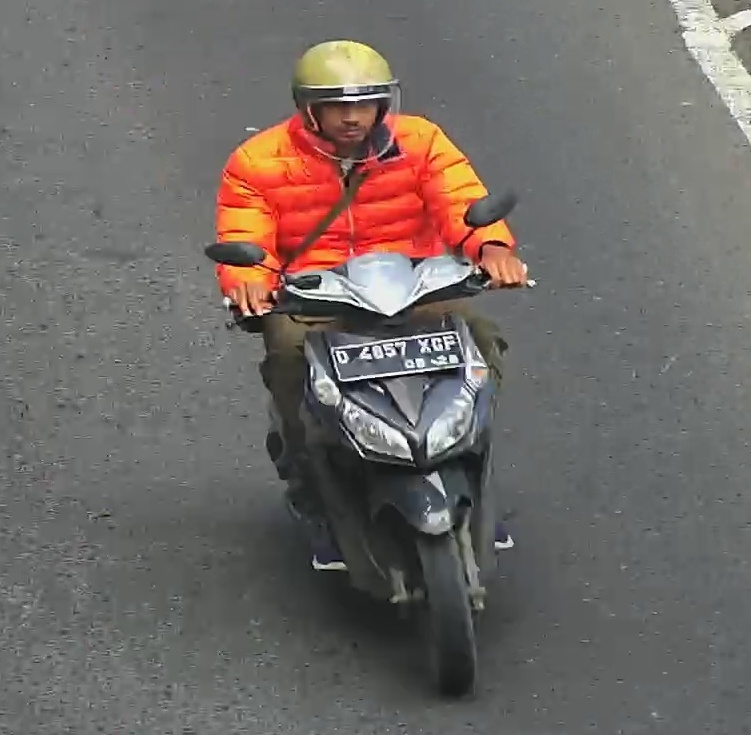
person-with-helmet: 1
person-without-helmet: 0